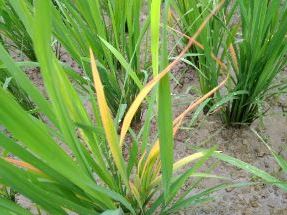
Disease: Tungro